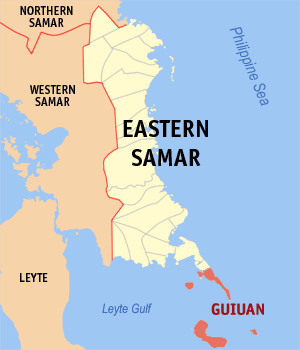
Guiuan est une localité de la province du Samar oriental, aux Philippines. En 2015, elle compte 52 991 habitants.